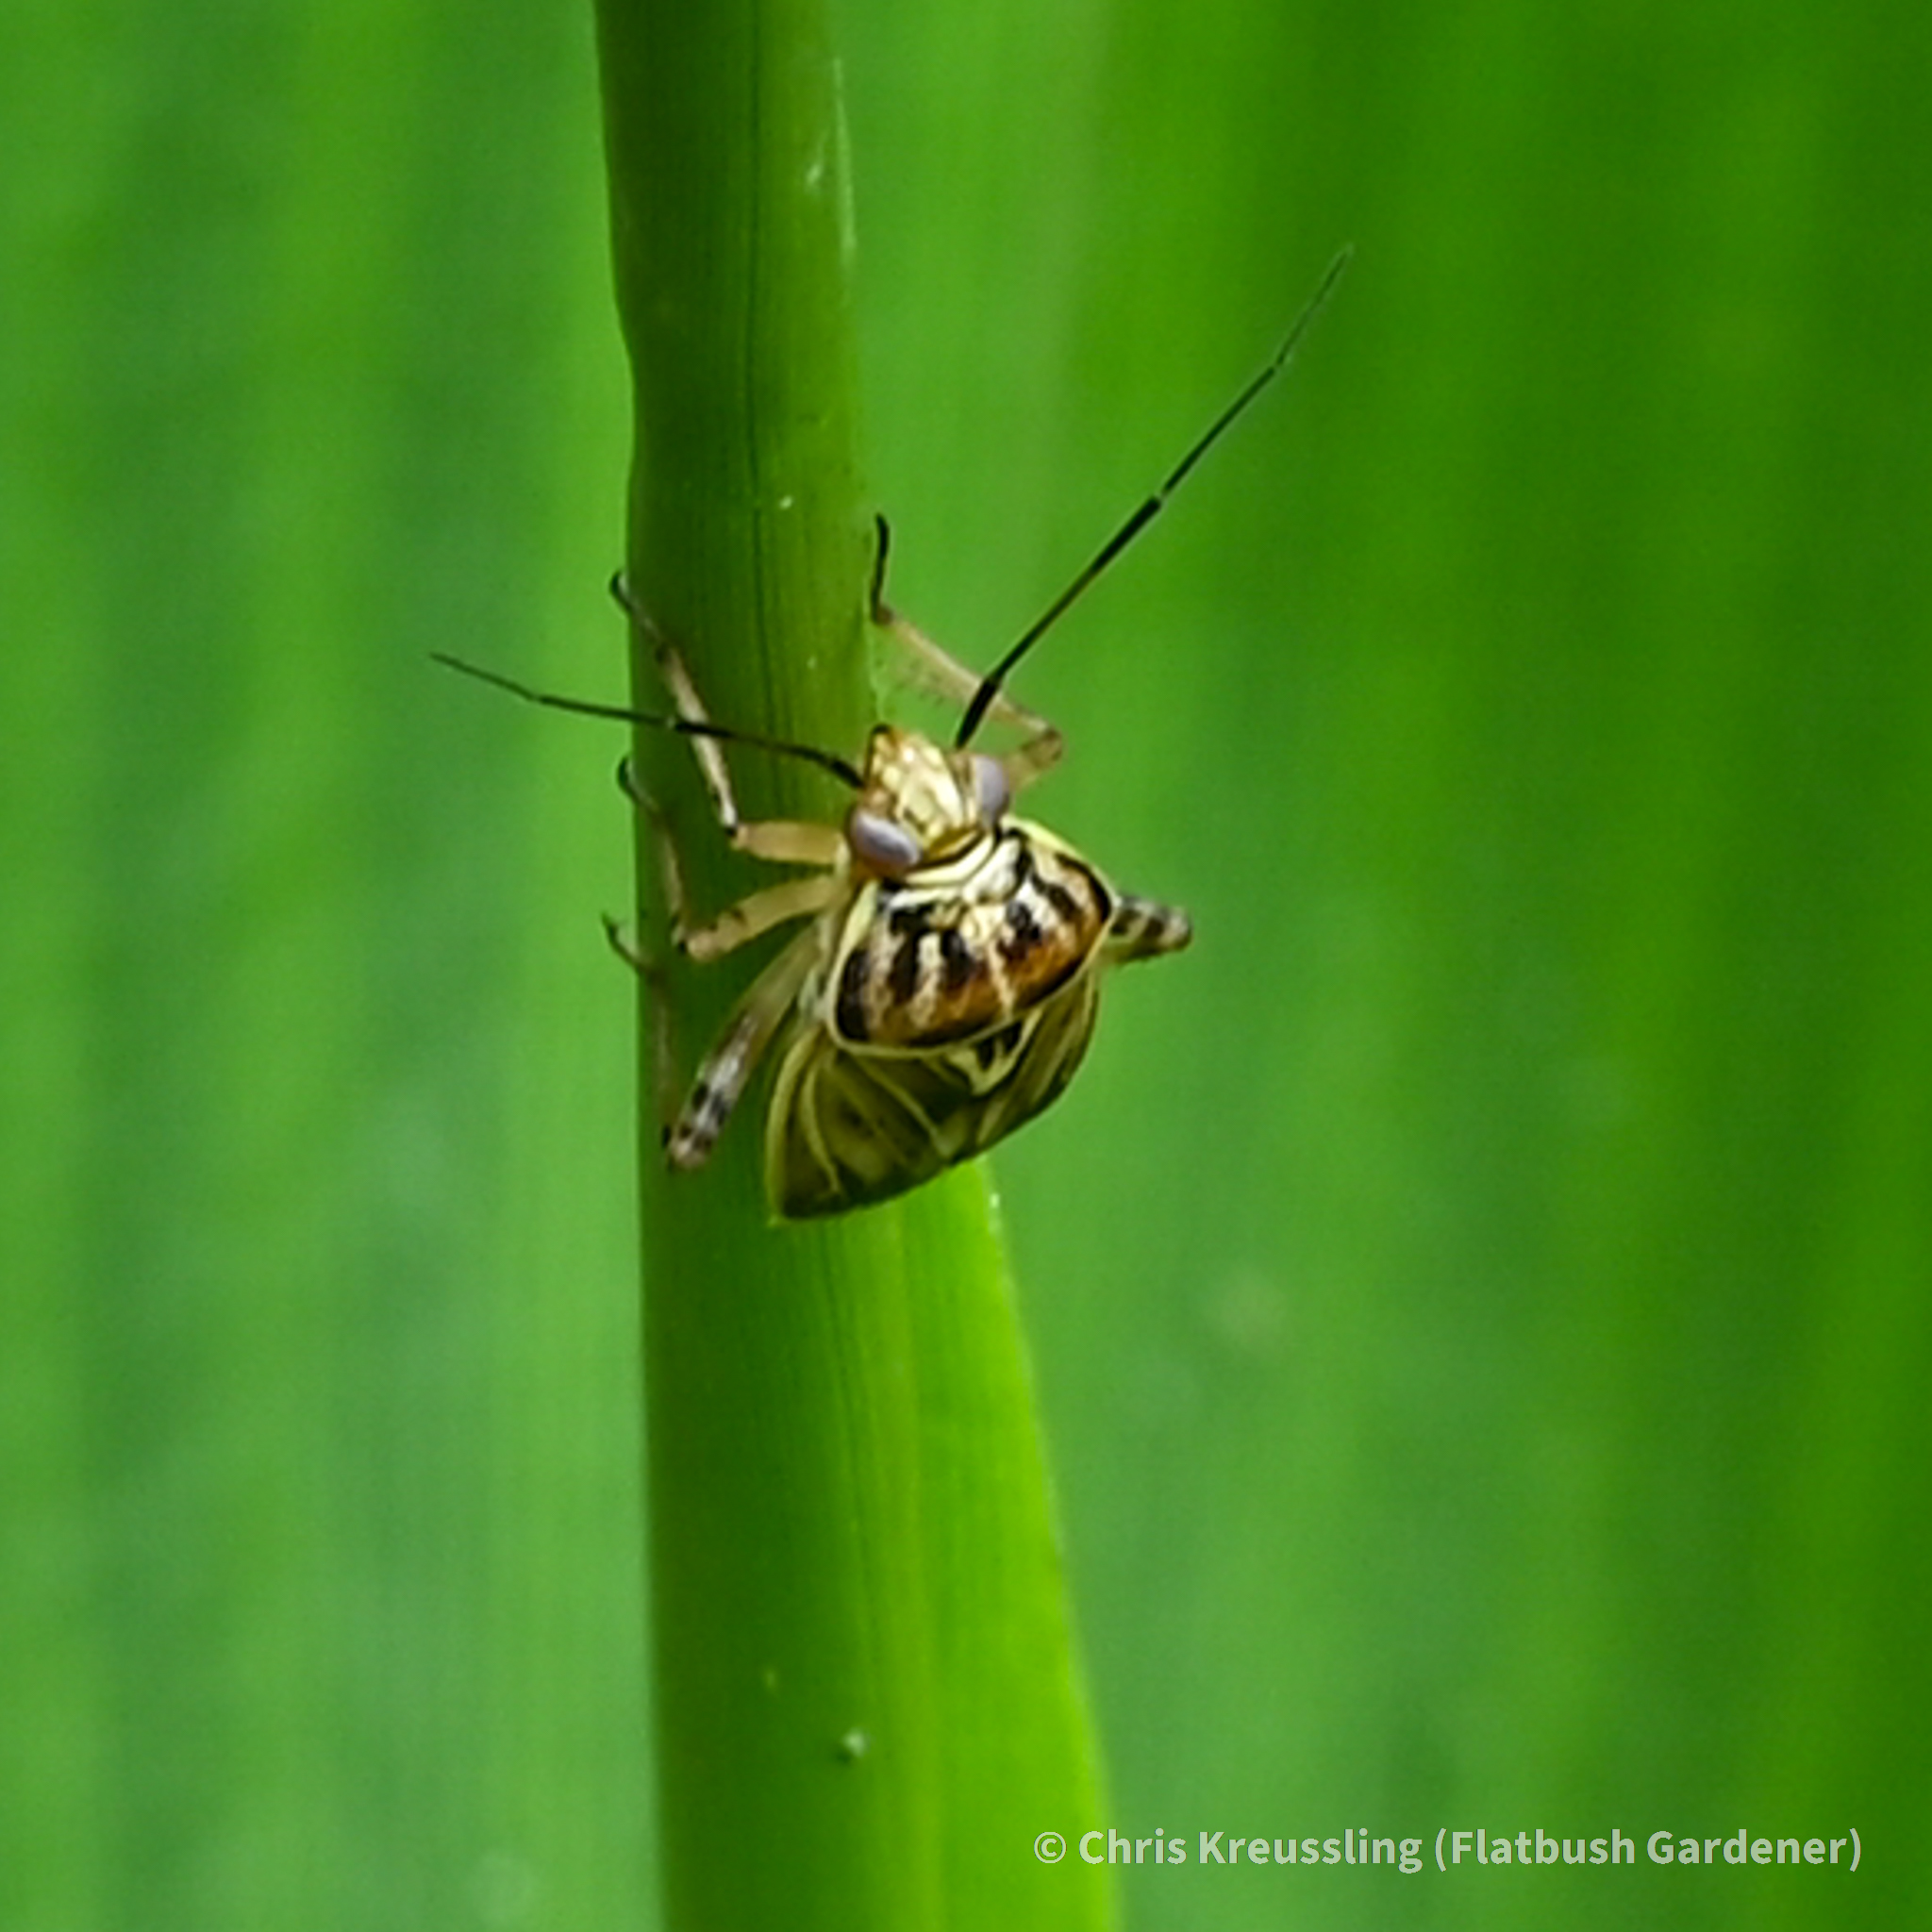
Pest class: lygus_bug